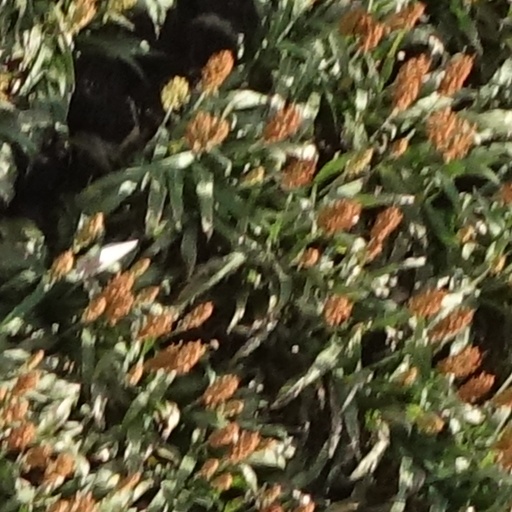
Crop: sorghum